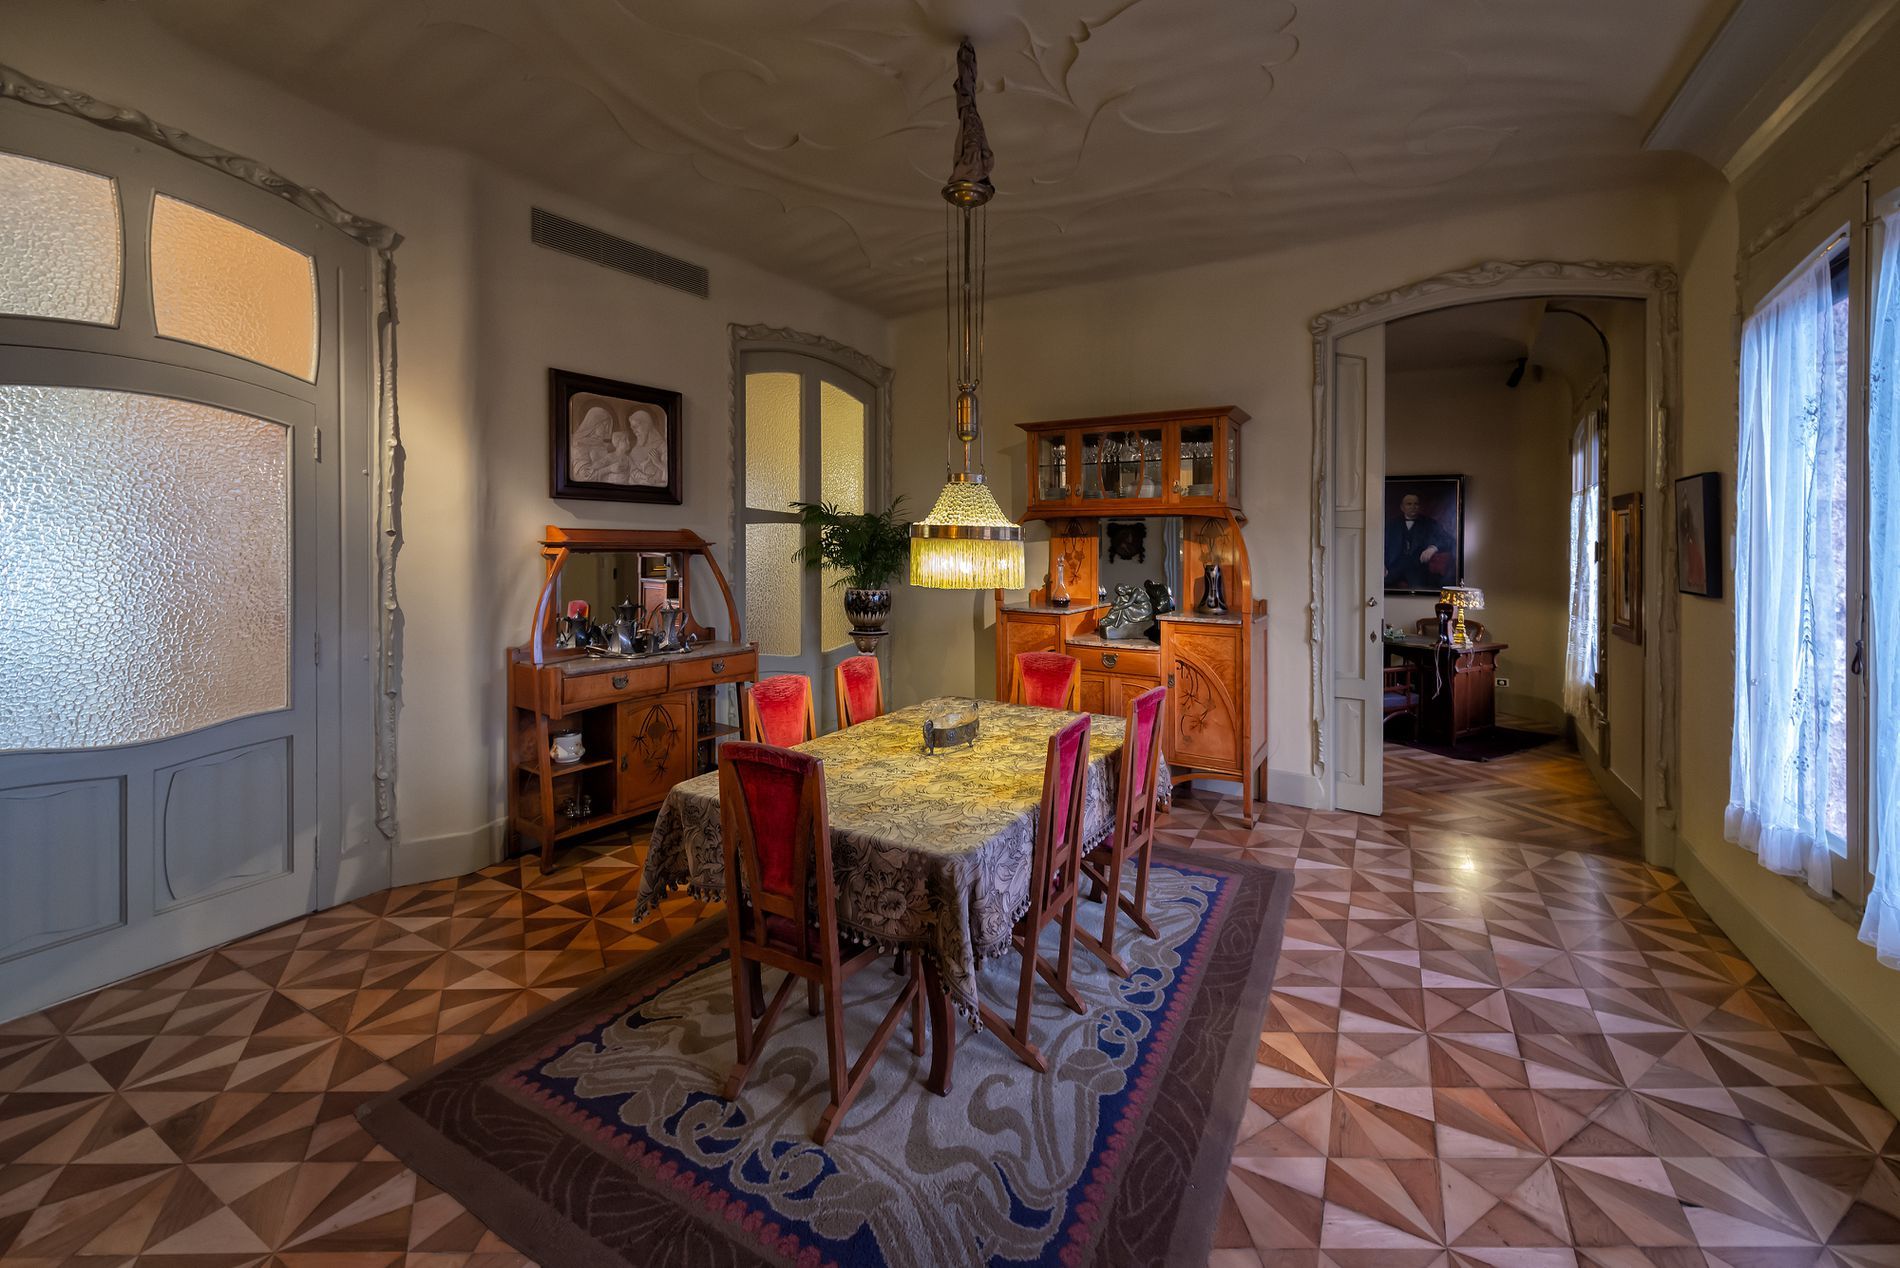
Warm Vintage Dining Room
A wooden dining table in the center, surrounded by red chairs. At the back, there are classic wooden cabinets with glass panels and carved details. light comes in softly through the sheer curtains, while a hanging lamp adds a warm glow. The floor has a bold wooden pattern, and framed pictures hang on the walls. On the right, there's a hallway leading into another cozy looking room.
Eye level shot with soft daylight and warm lamp glow. The wooden tones and red accents give the space a cozy, vintage feel, full of quiet charm and balance.
Labels: Floor, Flooring, Architecture, Building, Dining Room, Dining Table, Furniture, Indoors, Room, Table, Interior Design, Home Decor, Living Room, Chandelier, Lamp, Rug, Wood, Person, Computer Hardware, Electronics, Hardware, Monitor, Screen, Device, Chair, Electrical Device, Appliance, Ceiling Fan, Hardwood, Cabinet, Door, Housing, Couch, Light Fixture, Fireplace, Chairs, Carpet, Painting, Curtains, Curtain, Plant, Desk
Camera: NIKON CORPORATION NIKON D800
Lens: 14.0-24.0 mm f/2.8, AF-S Zoom-Nikkor 14-24mm f/2.8G ED
Aperture: F5.6
Exposure: 1/13 sec
ISO: 1600
Focal length: 14.0 mm